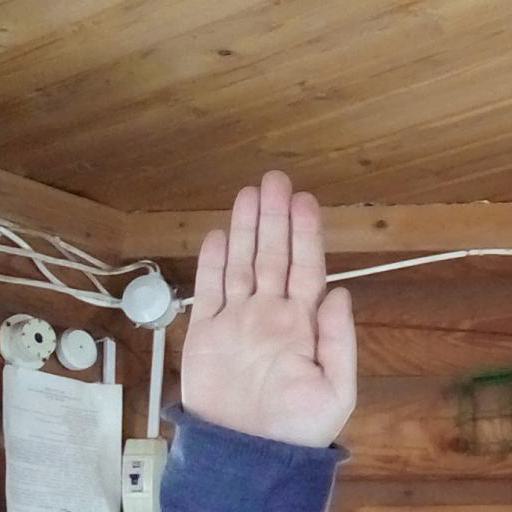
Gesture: stop